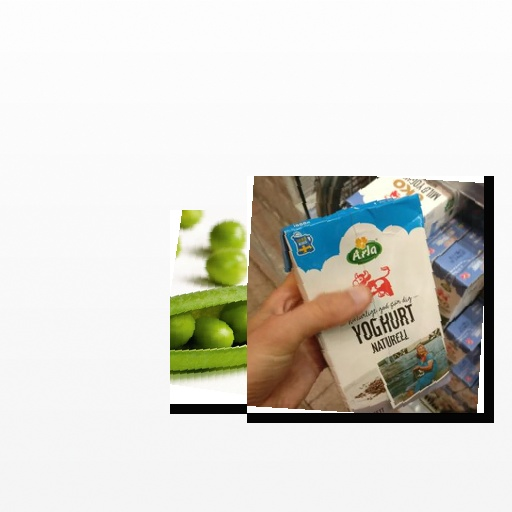
Food items: yoghurt, peas